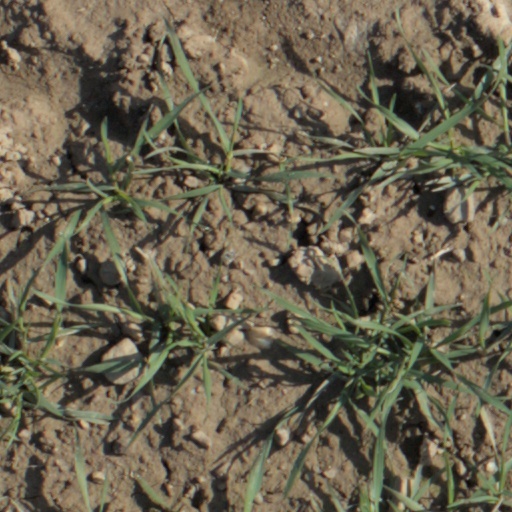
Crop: wheat